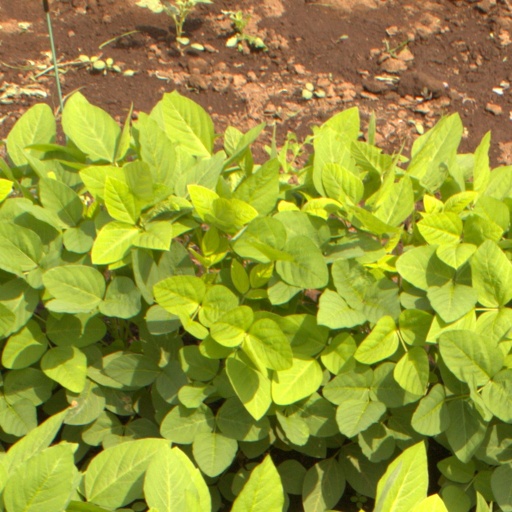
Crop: soybean